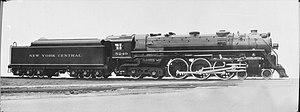
Baltic est un type de locomotive à vapeur dont les essieux ont la configuration suivante :